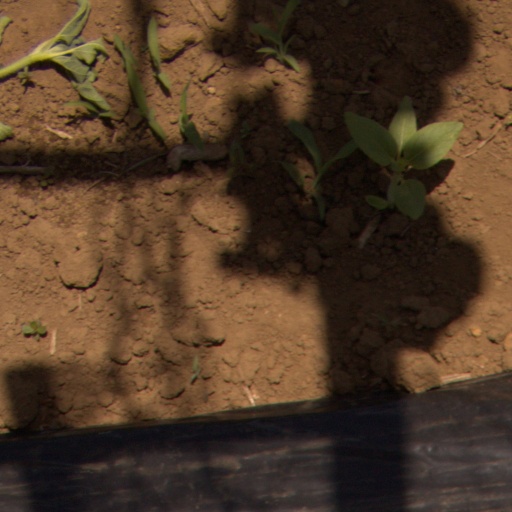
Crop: Jerusalem artichoke